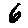
Label: 6